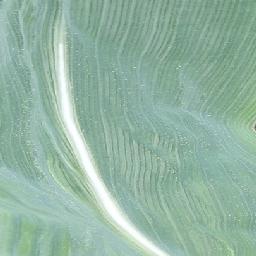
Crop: corn
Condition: (maize)_healthy